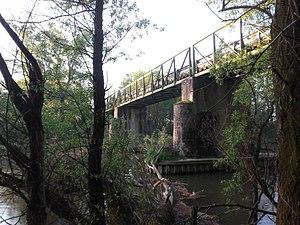
Kunsziget est un village et une commune du comitat de Győr-Moson-Sopron en Hongrie.